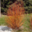
Label: willow_tree